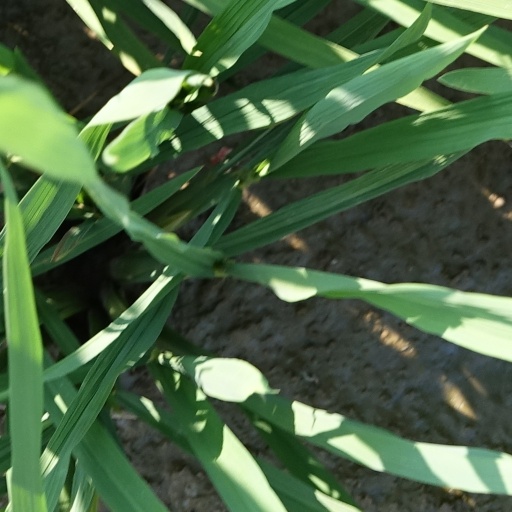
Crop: rice